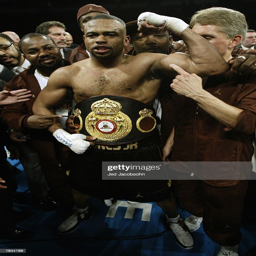
professional boxer celebrates with his new belt after defeating boxer for the heavyweight championship .